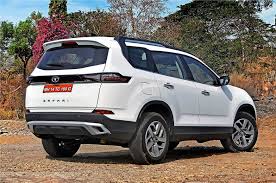
Label: noambulance